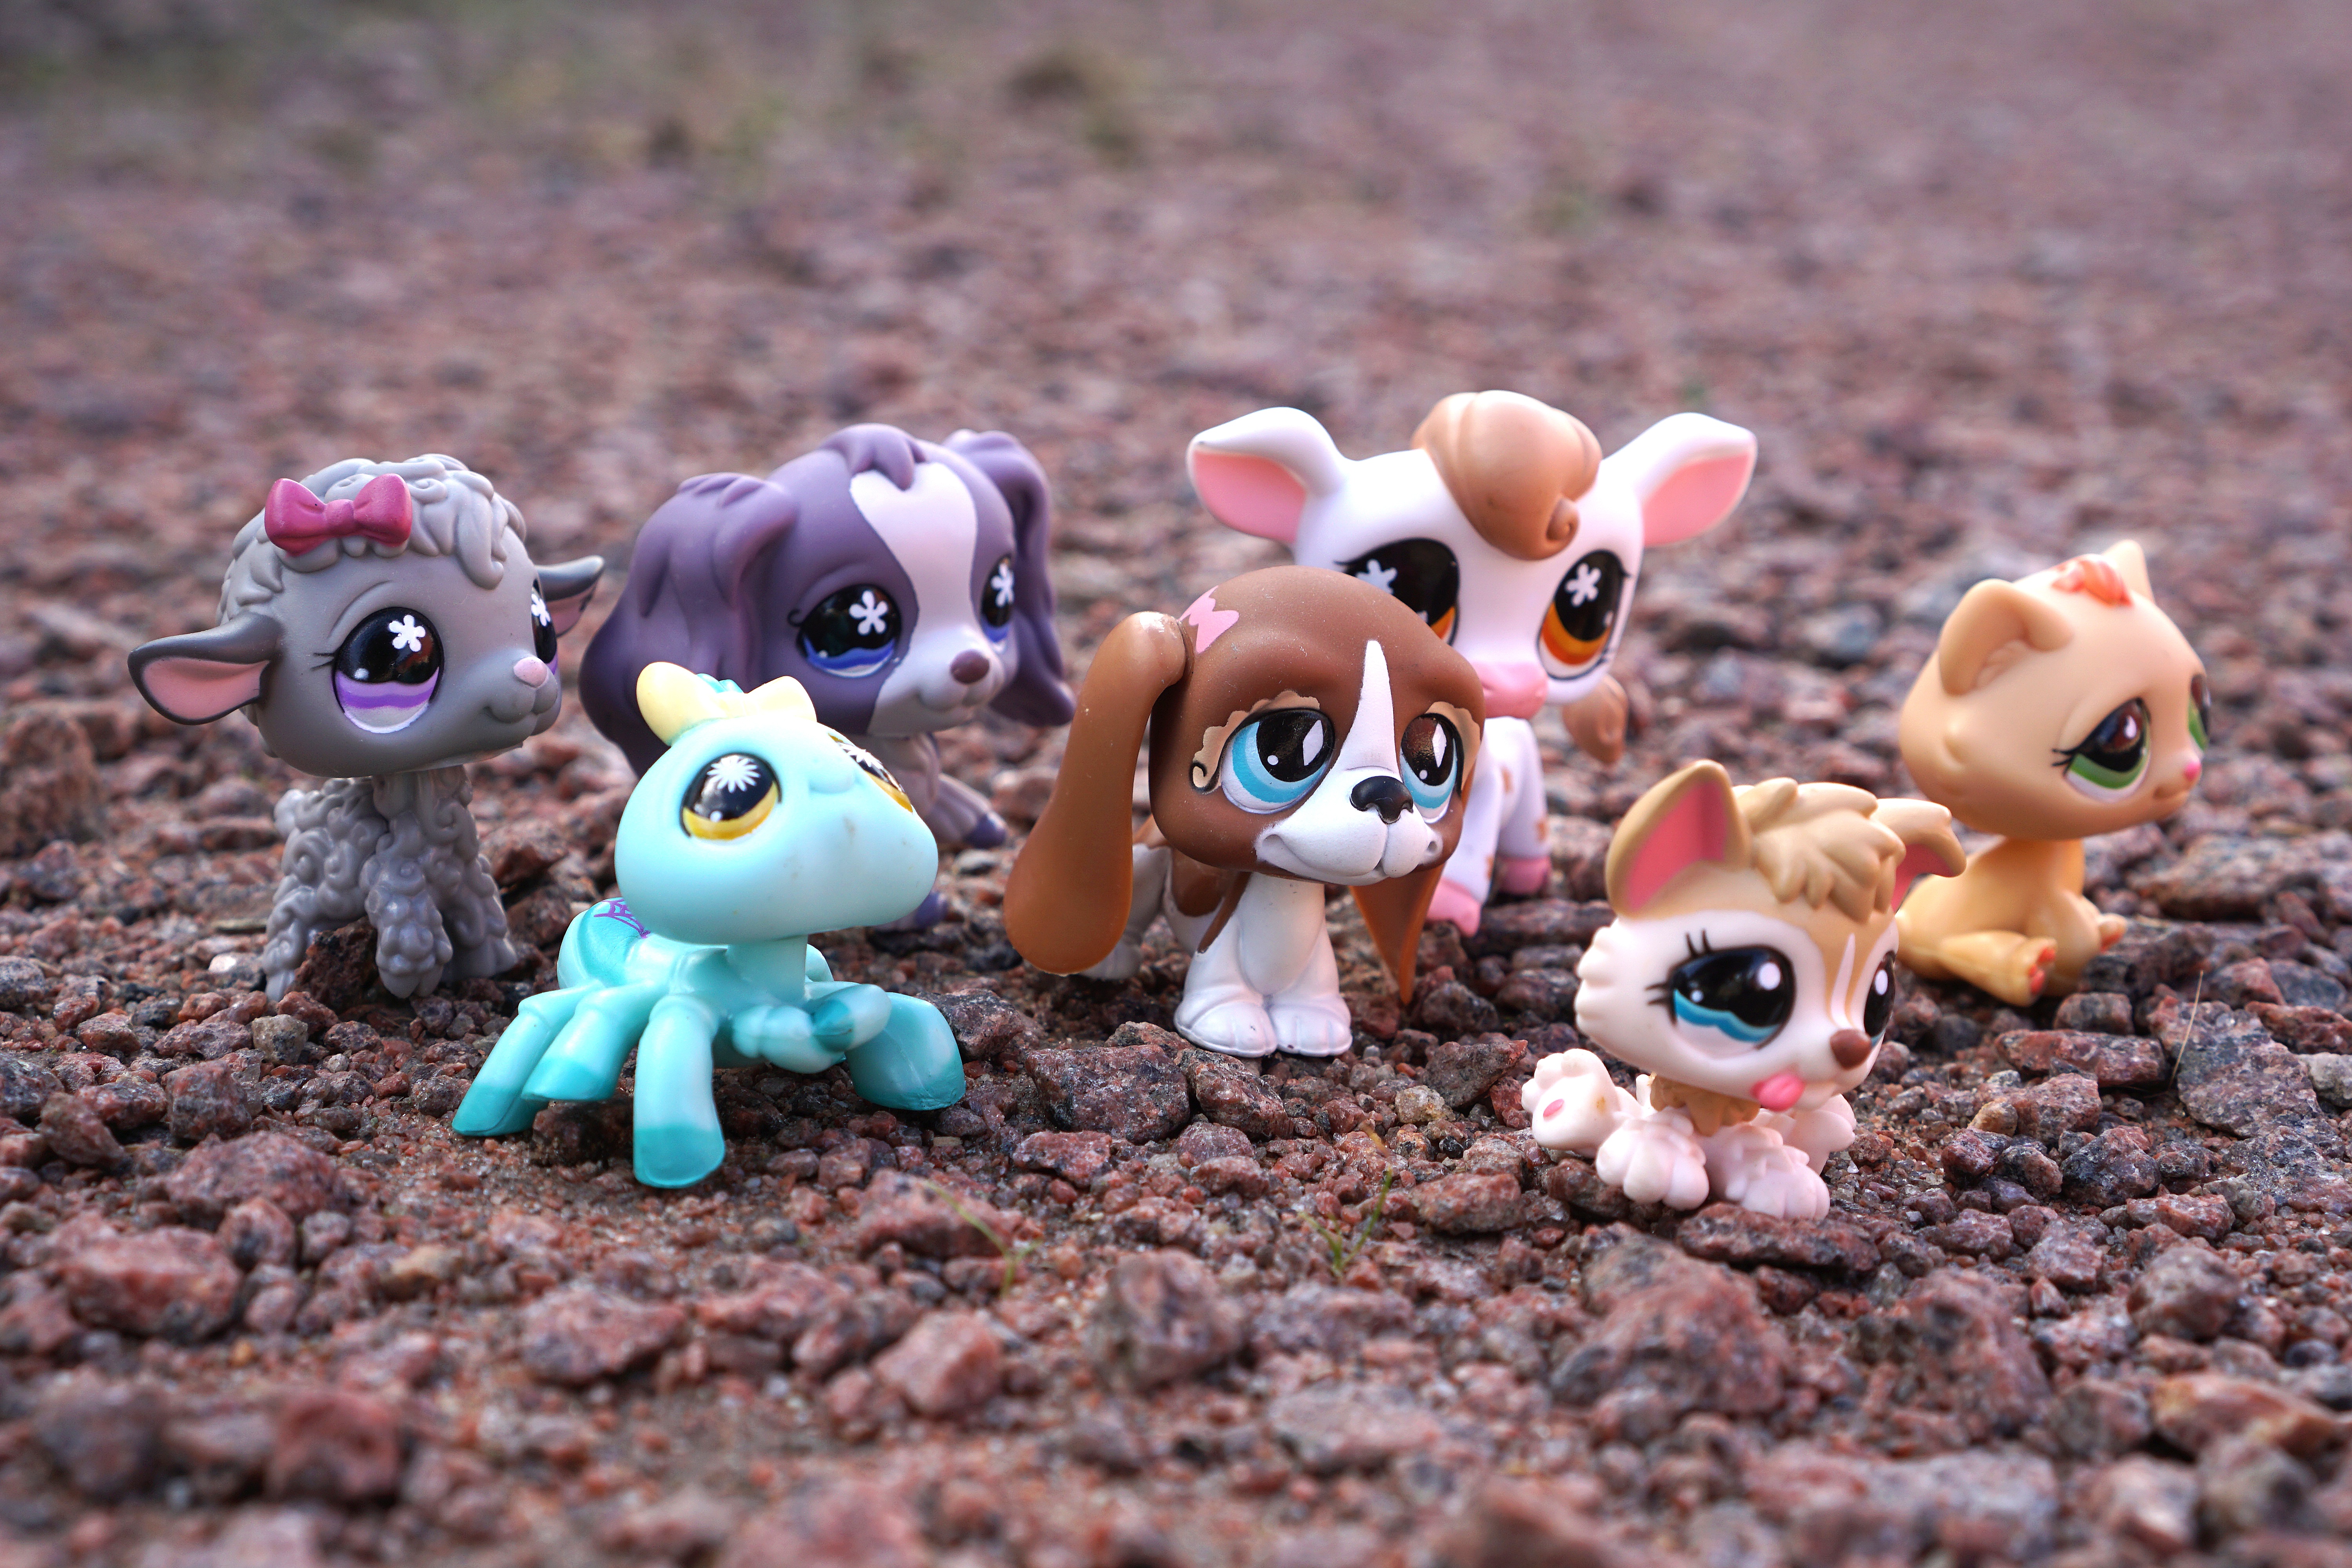
play, plastic, dog, cat, toy, doll, children, colors, figure, figurine, toys, collecting, stuffed toy